Fitzroy River Barrage (Queensland)

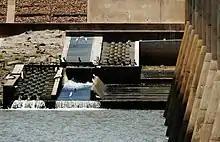
The fish ladder at Fitzroy River Barrage, 2018

The barrage holds 81,300 megalitres of water. The water storage from the barrage extends approximately 60 kilometres upstream.